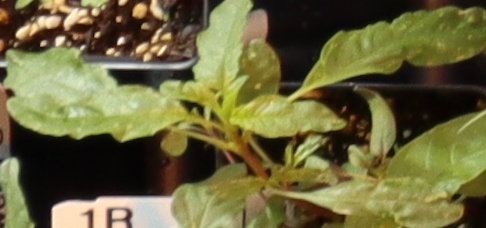
Label: Waterhemp